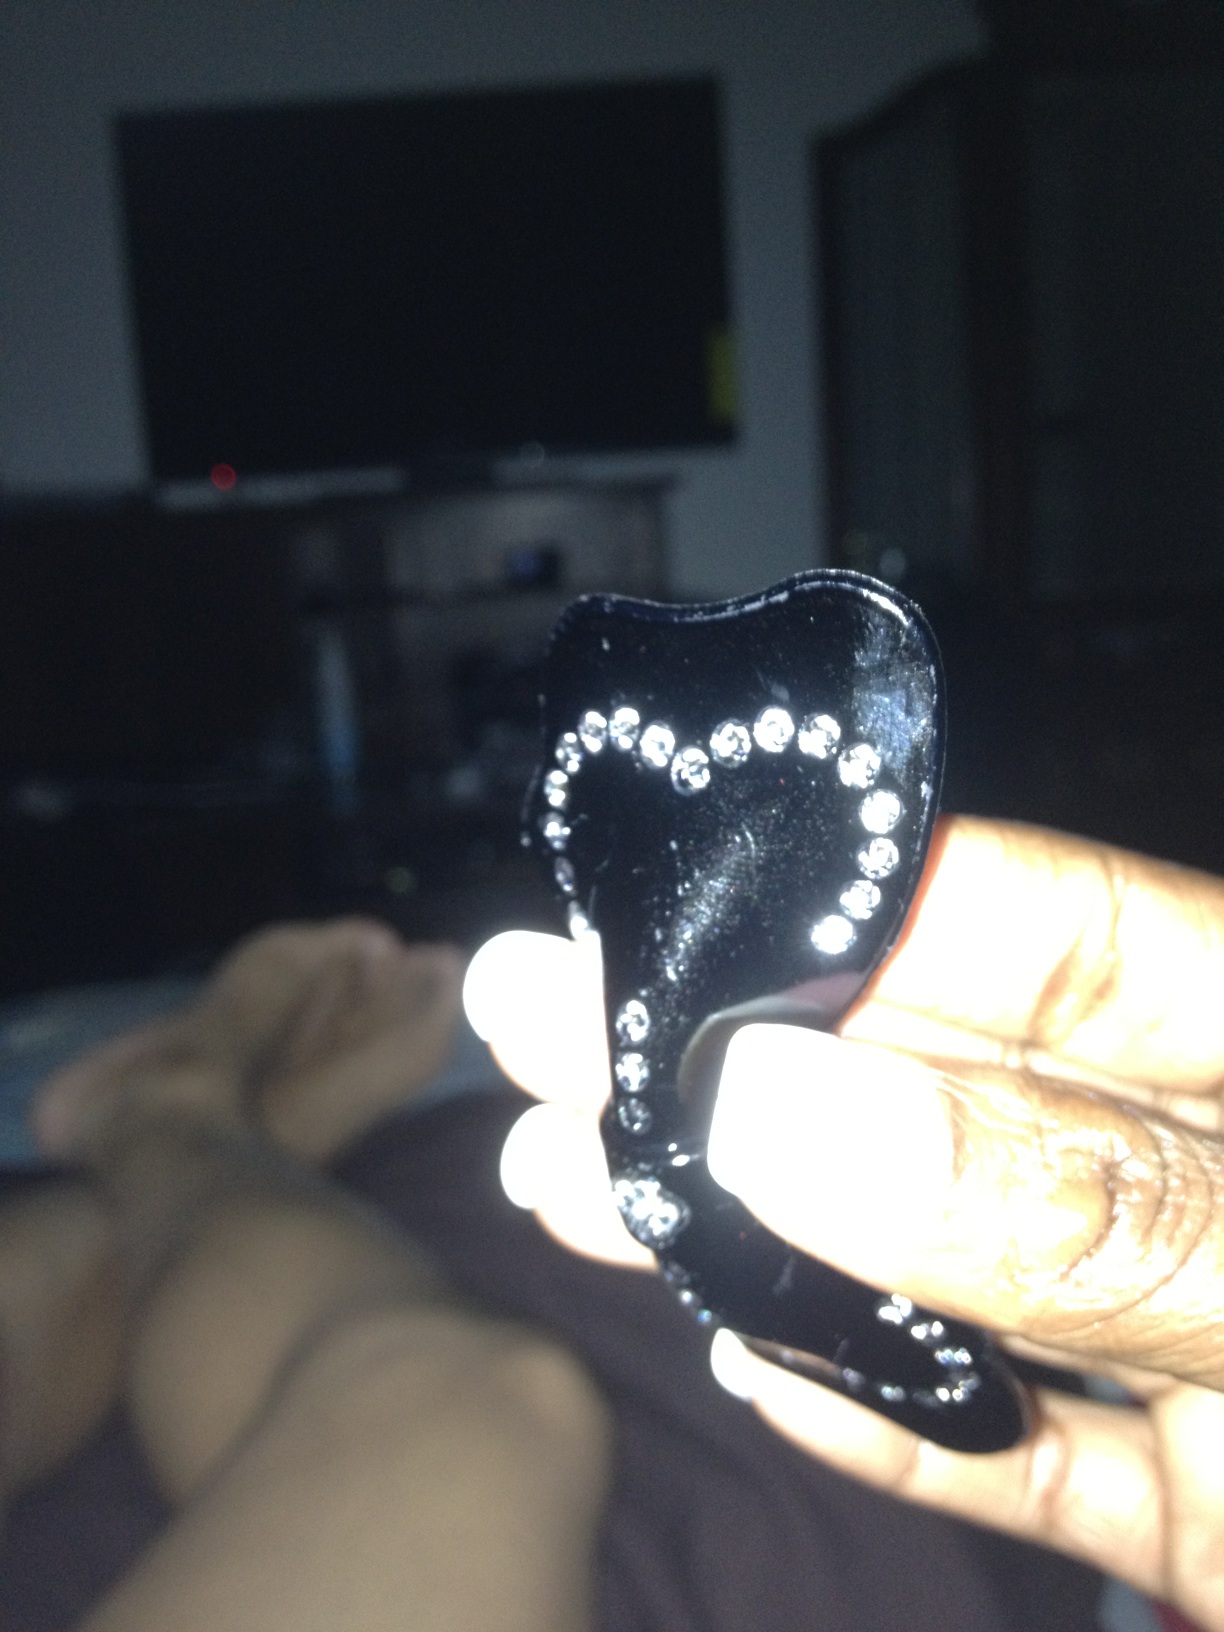Question: What color is this?
Answer: black